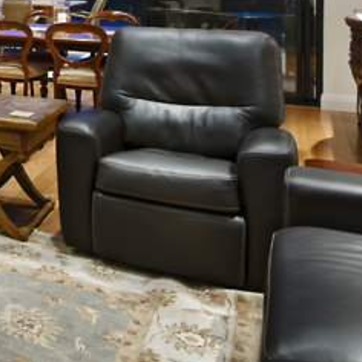
Material: leather